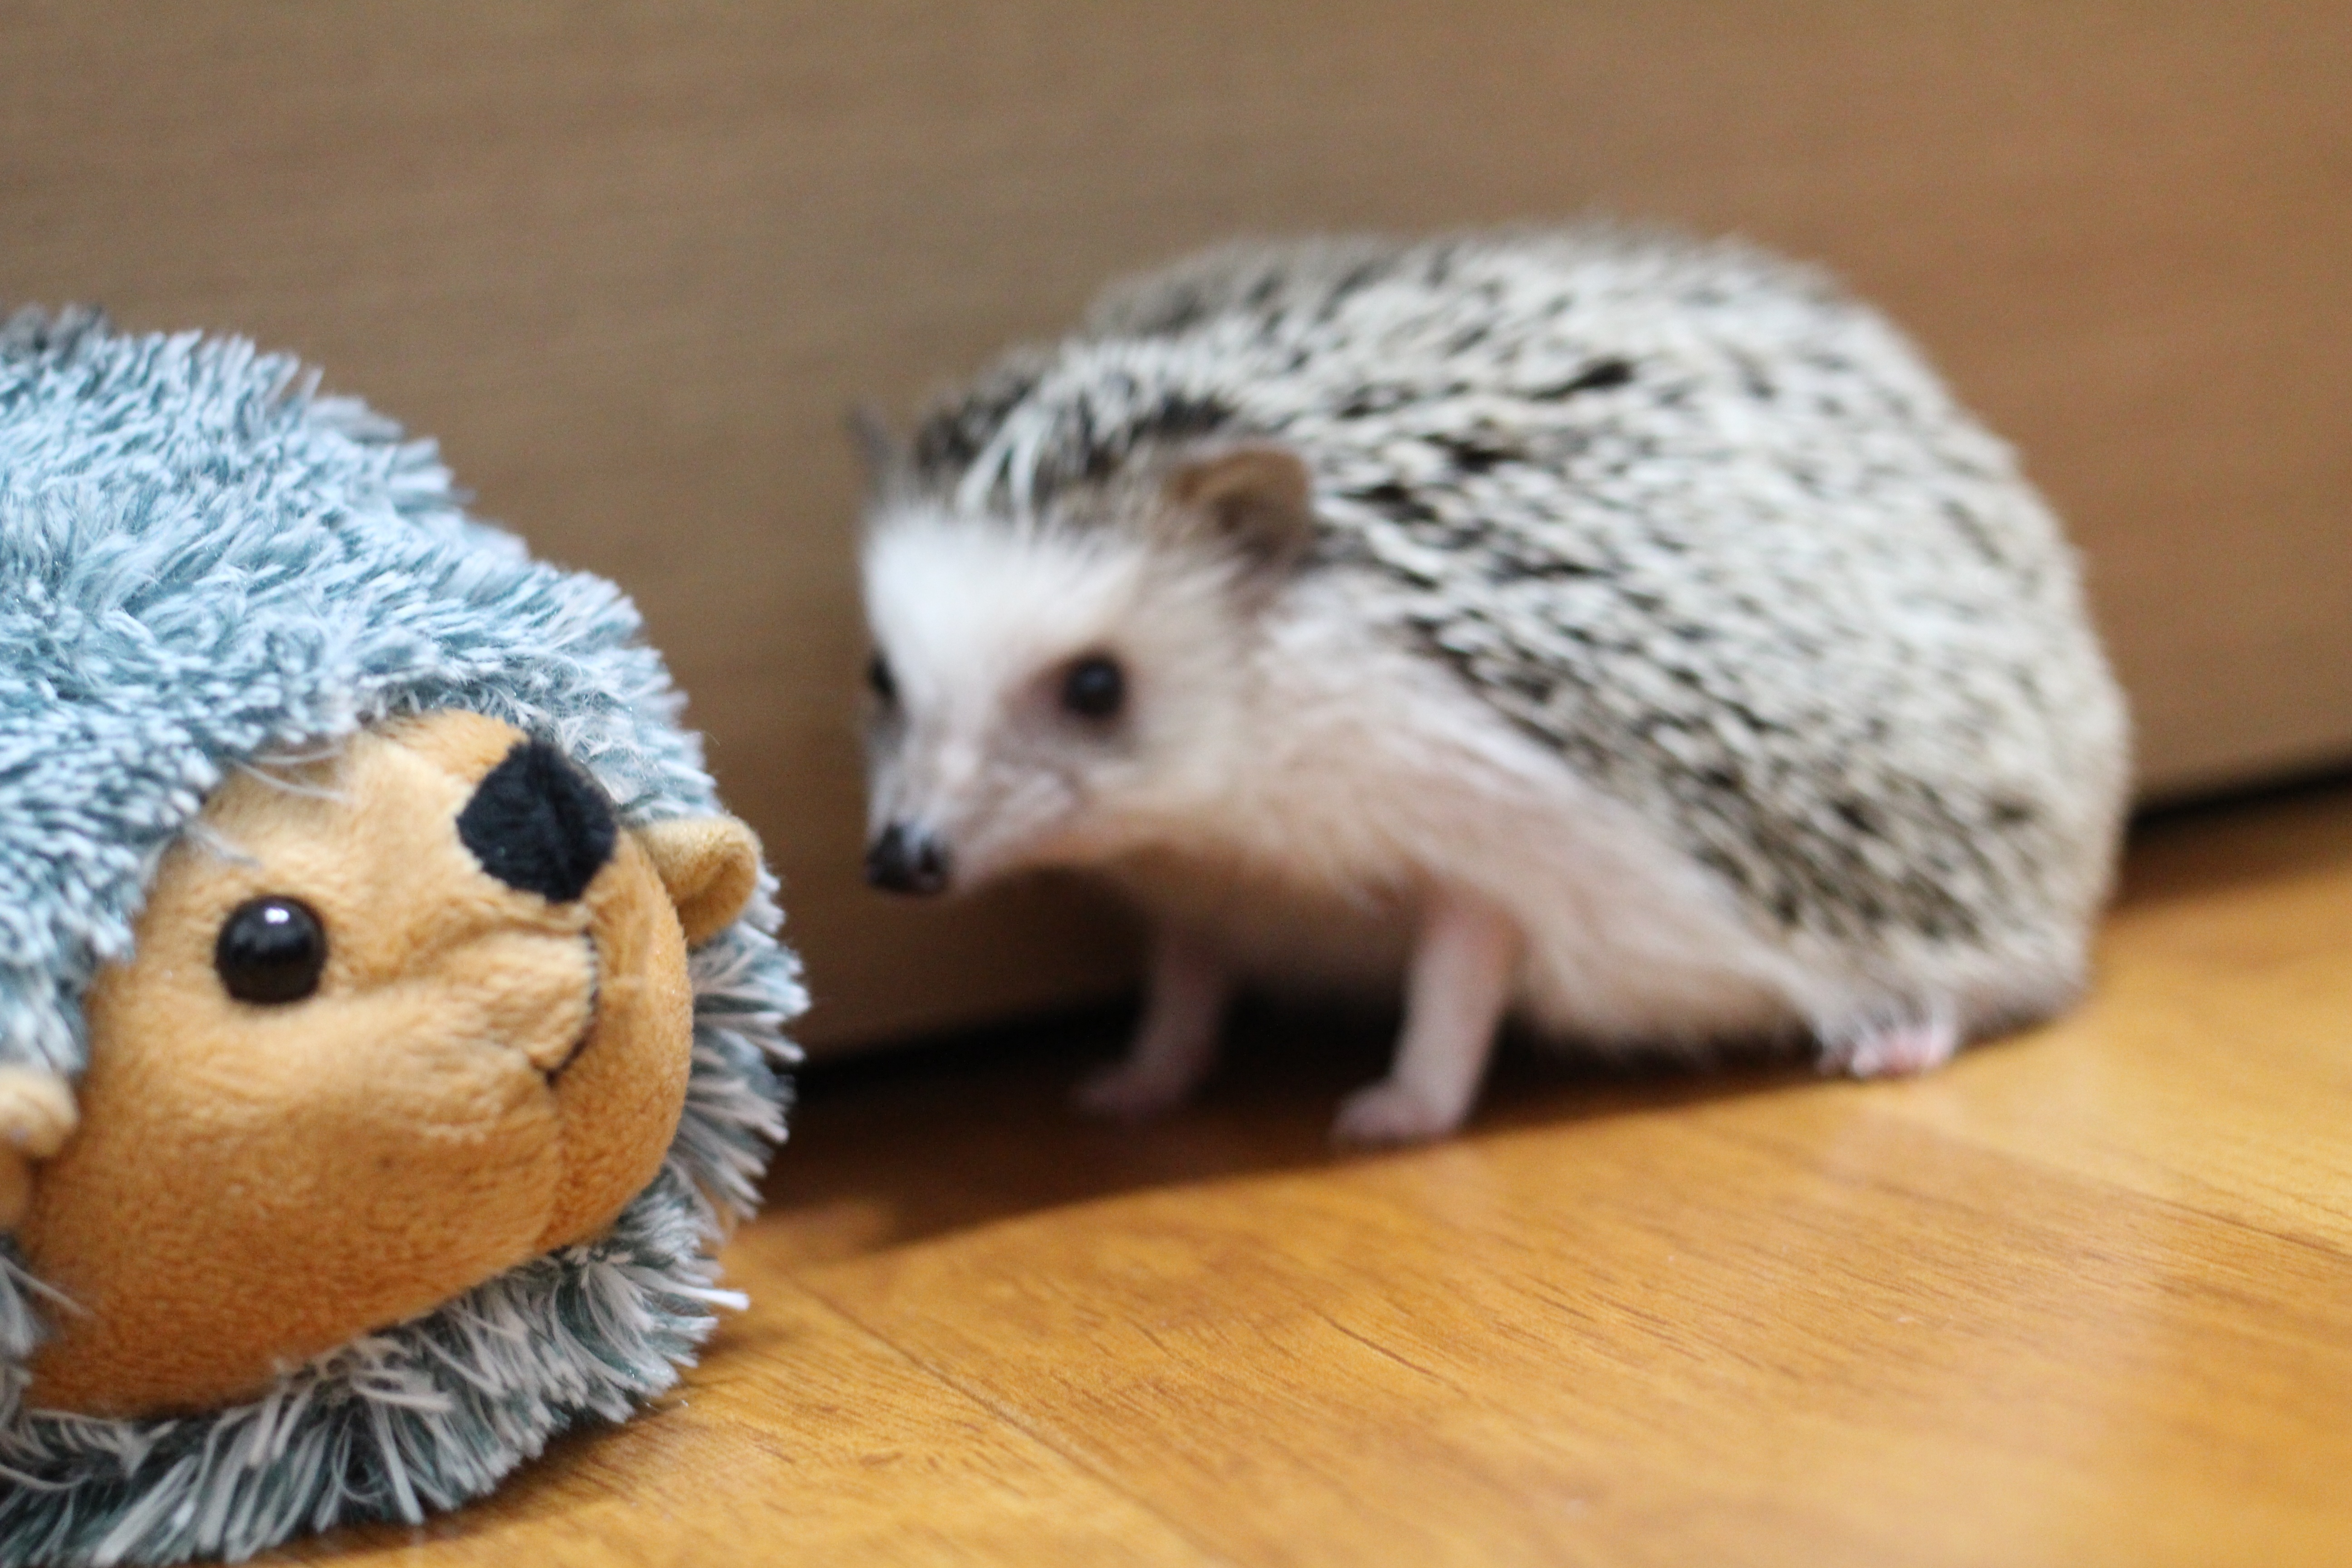
animal, mammal, toy, fauna, doll, whiskers, hedgehog, vertebrate, erinaceidae, domesticated hedgehog